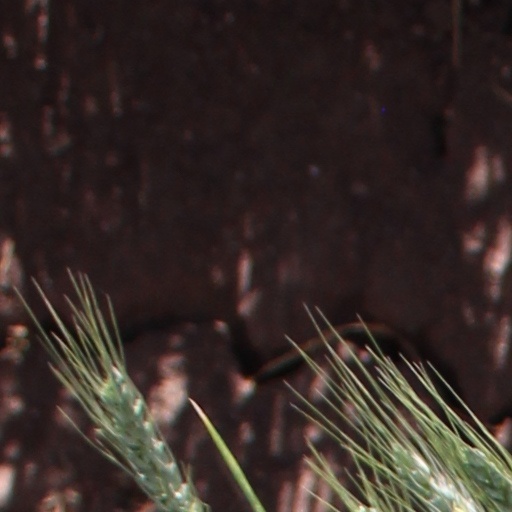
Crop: wheat